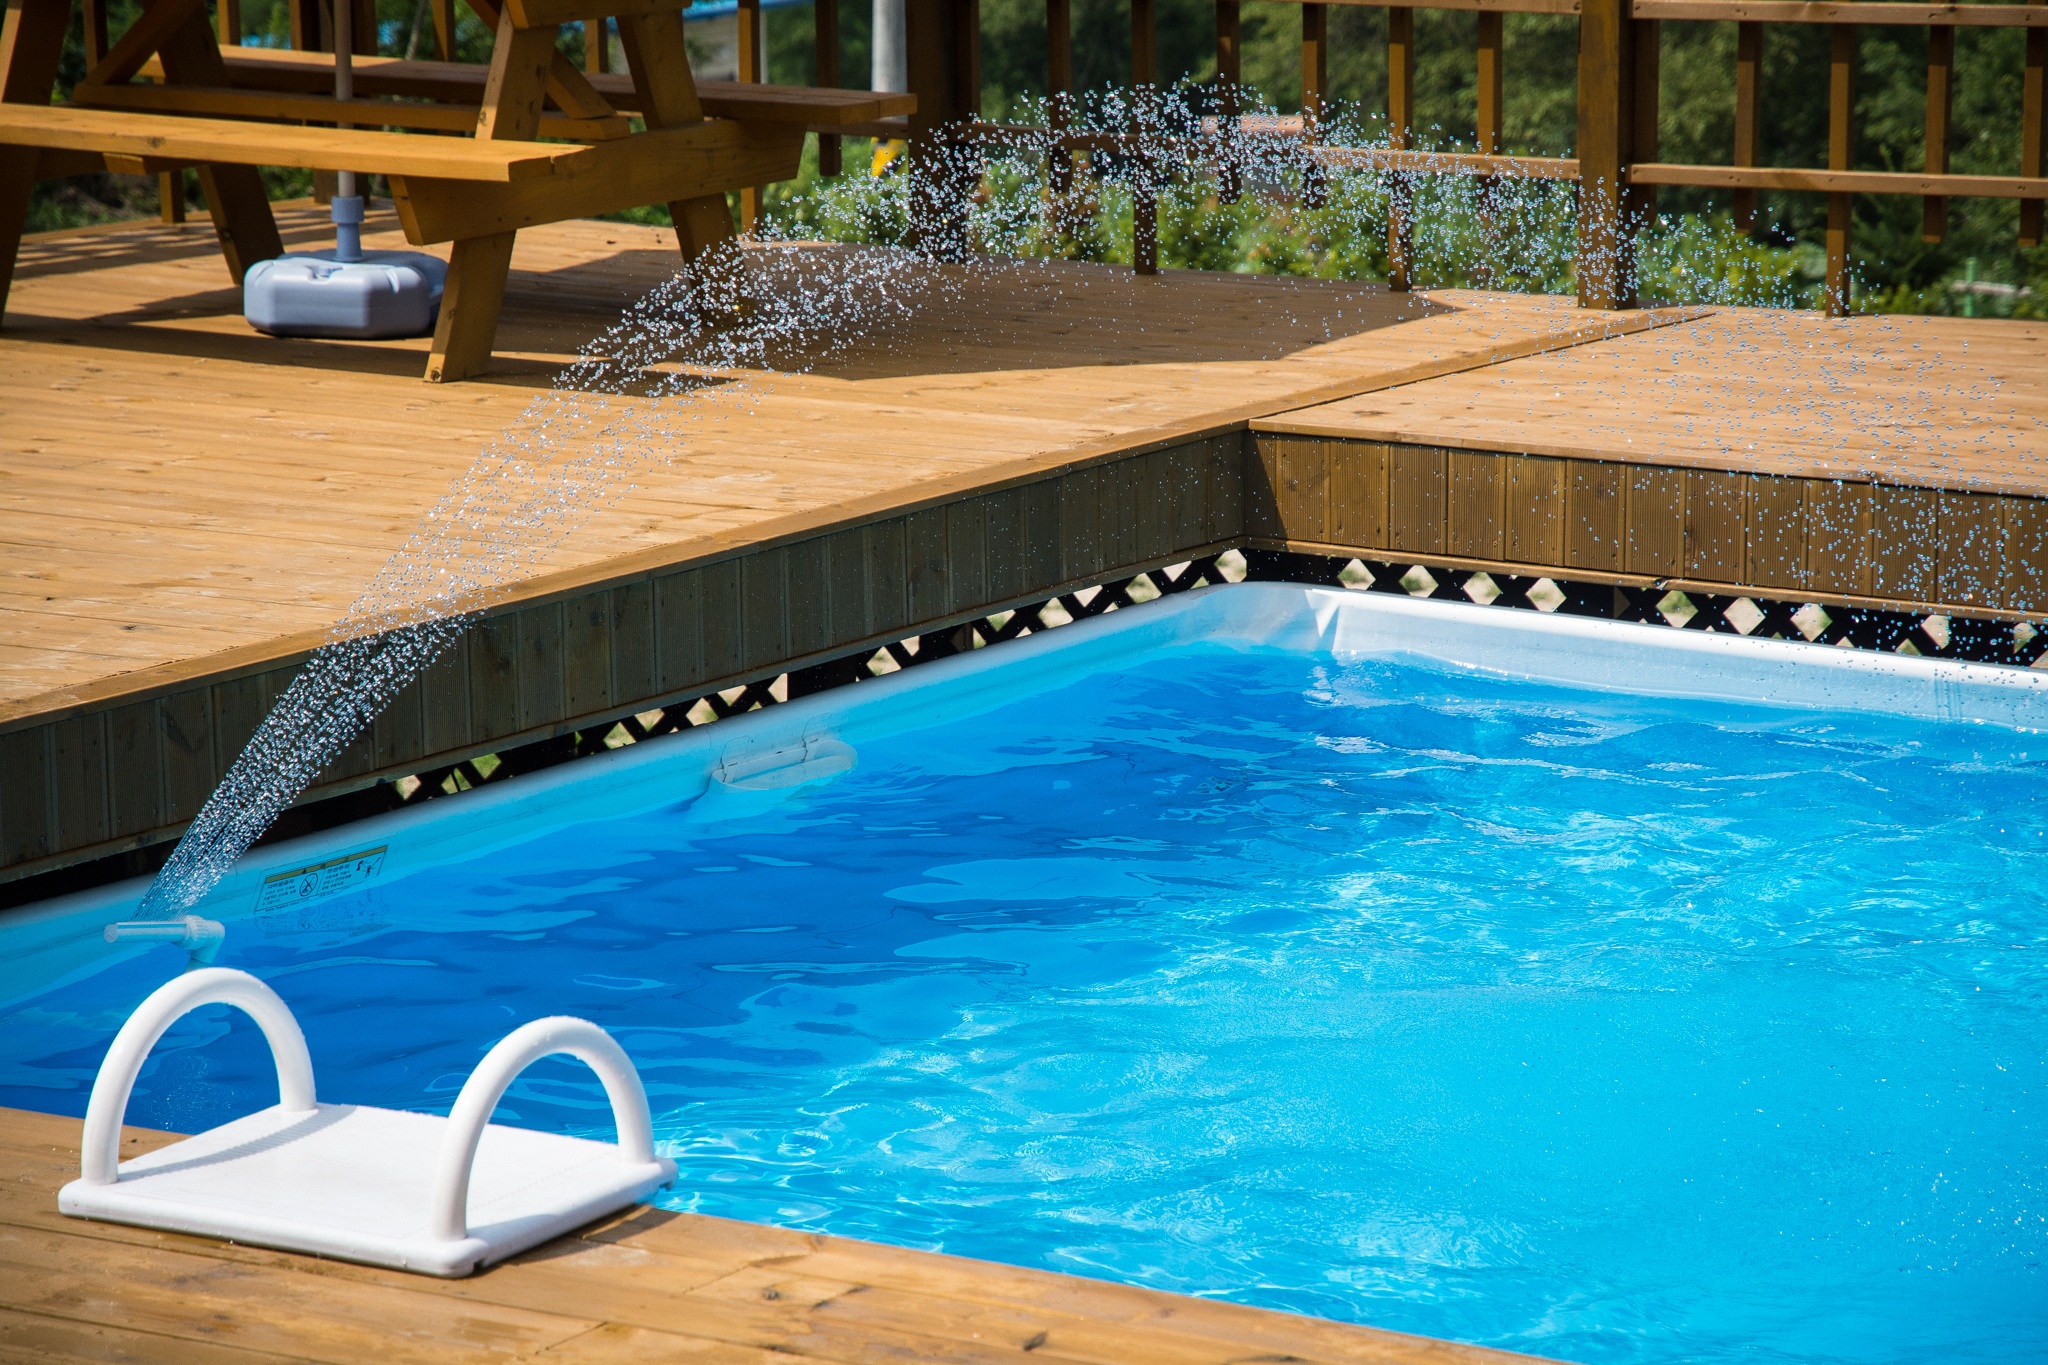
water, summer, vacation, pool, swim, swimming pool, backyard, property, blue, leisure, ladder, family, full, happy, cool, resort, fountain, fill, small pool